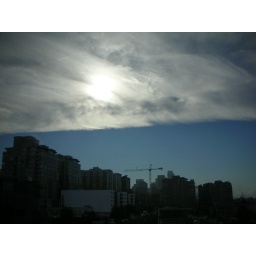
view from a window near my office